Potato leafhopper

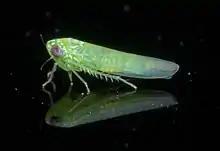
"Empoasca fabae", potato leafhopper

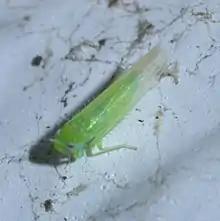
"Empoasca fabae", potato leafhopper, Size: 3.3 mm

Potato leafhopper (Empoasca fabae) belongs to family Cicadellidae and genus Empoasca within order Hemiptera. In North America they are a serious agricultural pest. Every year millions of dollars are lost from reduced crop yields and on pest management. Crops that are impacted the most are potatoes, clover, beans, apples and alfalfa.